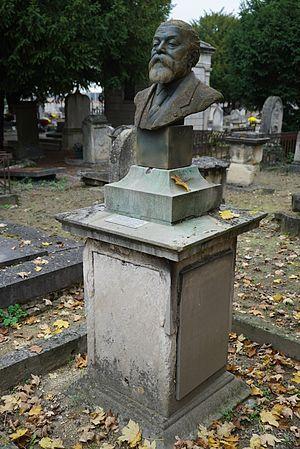
buste de Louis Émile Dérodé par Eugène Bourgouin au cimetière du nord
Marie Joseph Eugène Bourgouin né à Reims le 12 février 1880 et mort à Paris le 30 octobre 1924 est un sculpteur français.
Louis Émile Dérodé, né à Reims le 20 mai 1812, mort à Ludes le 21 mars 1864.